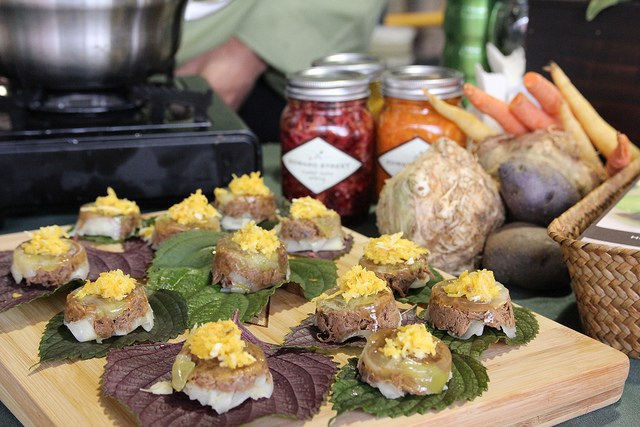
user: Given an image and a question. Answer the question in a short answer. Question: Do these snacks need to be cooked or can they be prepared raw? Short Answer:
assistant: raw